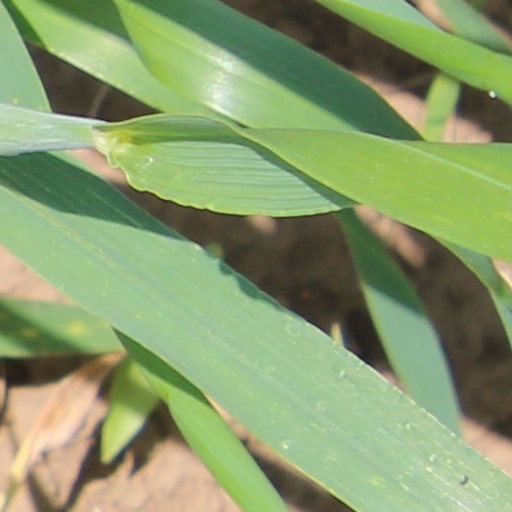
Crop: wheat